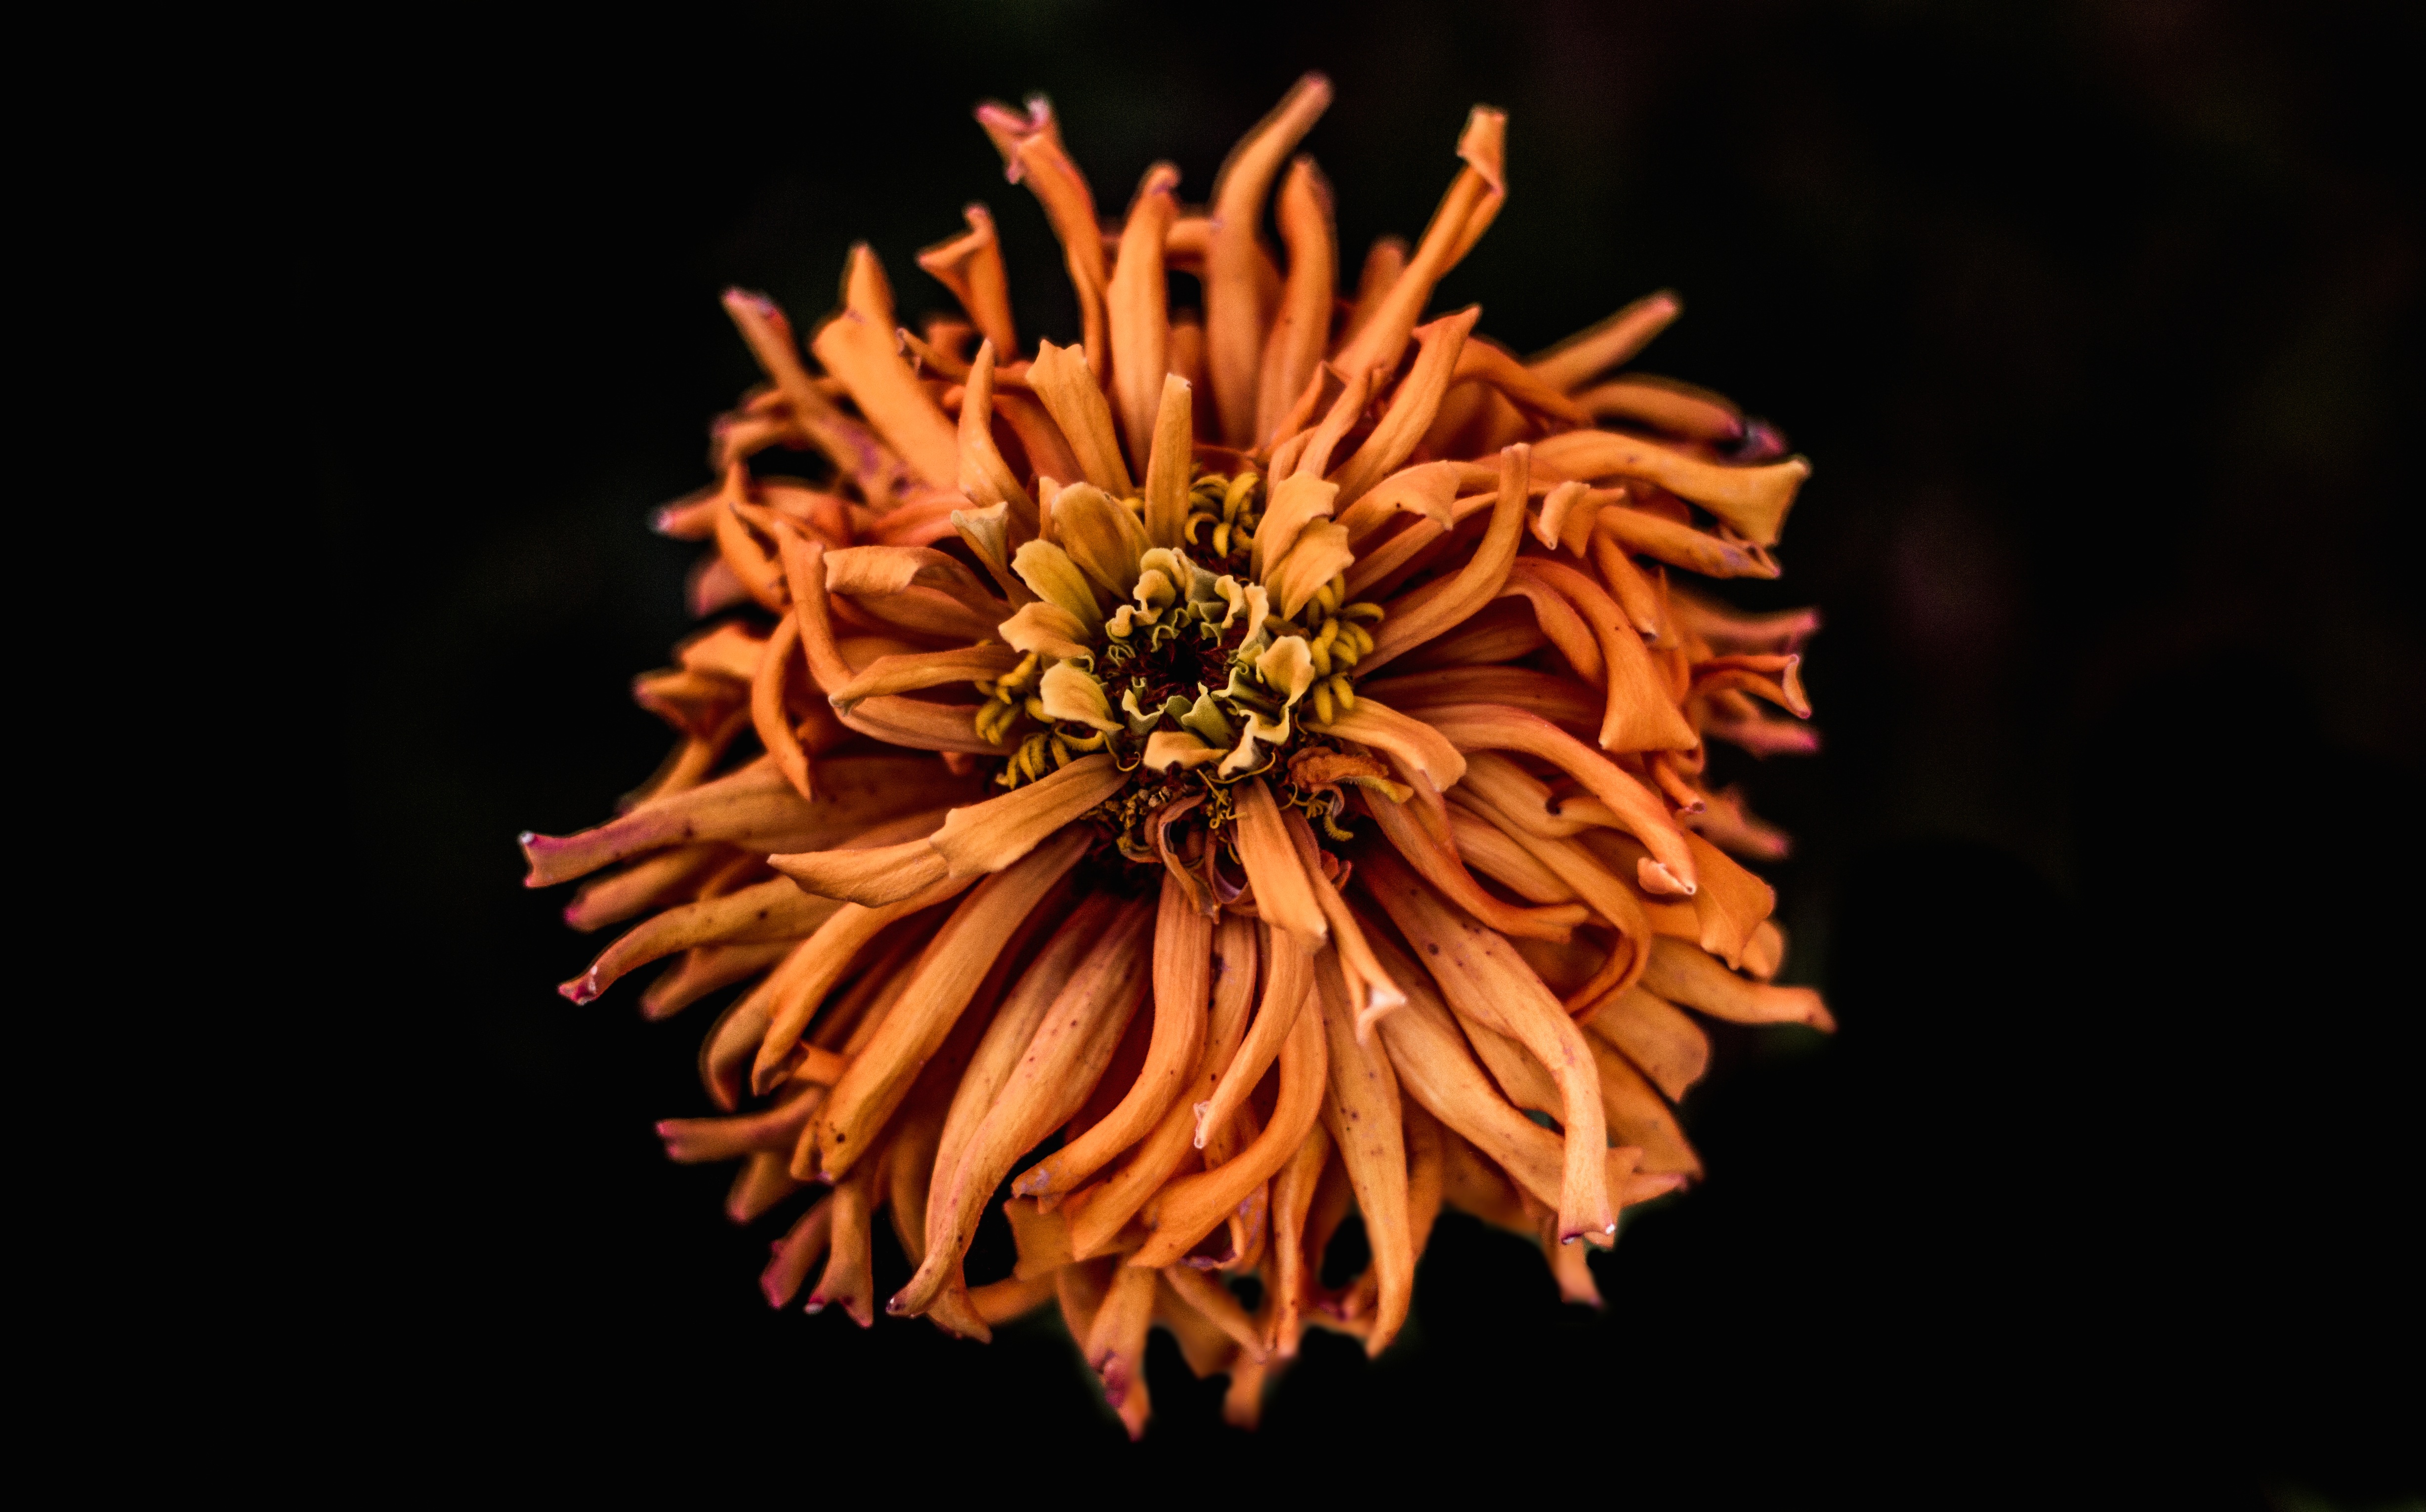
plant, photography, leaf, flower, petal, bloom, floral, orange, pollen, yellow, flora, close up, macro photography, flowering plant, daisy family, land plant, chrysanths